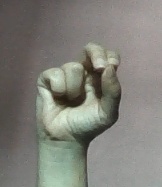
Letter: gaaf